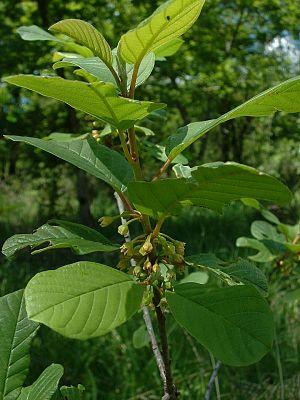
La Bourdaine ou Bourgène est un arbuste de la famille des Rhamnacées qui pousse en milieu généralement très humide et dont l'écorce est utilisée comme purgatif.